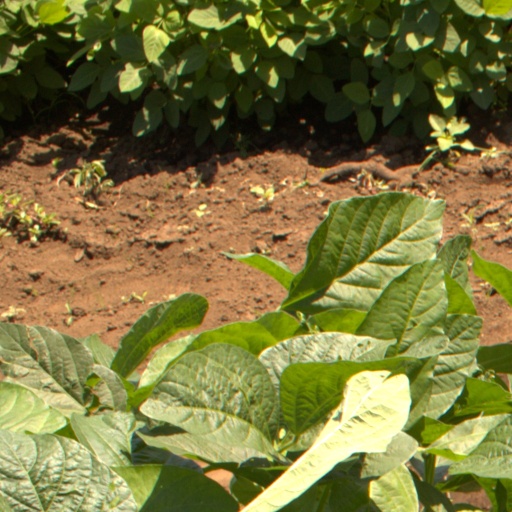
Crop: soybean